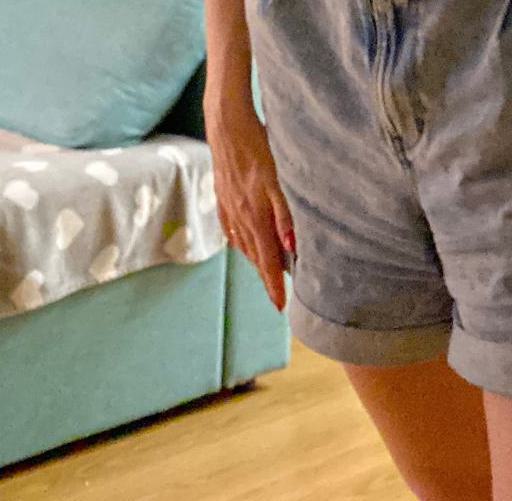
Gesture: no_gesture